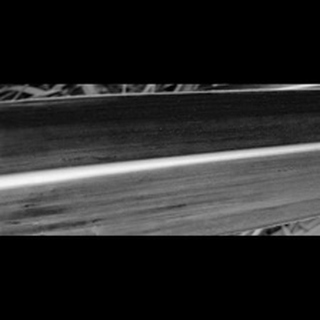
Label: healthy_sugarcane